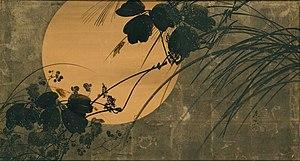
Shibata Zeshin est un peintre et laqueur japonais à la technique innovante de la fin de l'époque d'Edo et du début de l'ère Meiji. Au Japon, il est à la fois perçu comme trop moderne et suiveur du mouvement d'occidentalisation, mais aussi comme un traditionaliste trop conservateur qui n'a rien fait pour se démarquer de ses contemporains. Malgré cette curieuse réputation dans son pays d'origine, Zeshin a fini par être bien considéré et son œuvre bien étudiée dans le monde de l'art en Occident, en particulier en Angleterre et aux États-Unis.